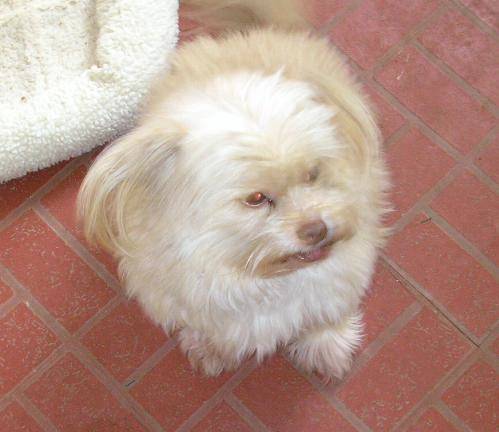
Label: dog